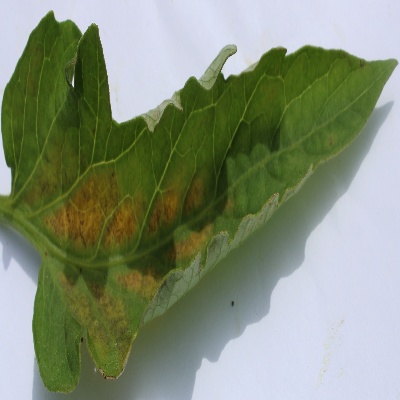
Crop: Tomato
Condition: septoria leaf spot